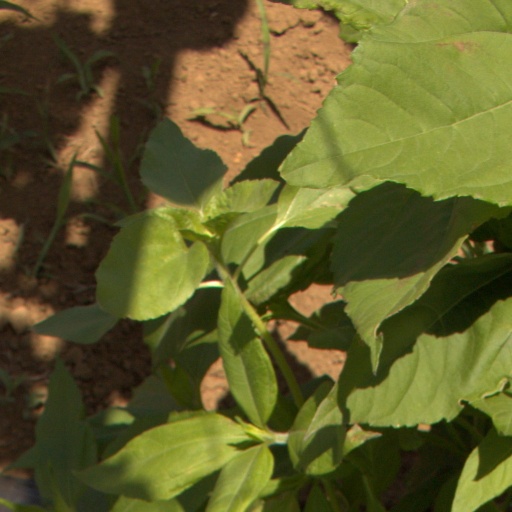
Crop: Jerusalem artichoke